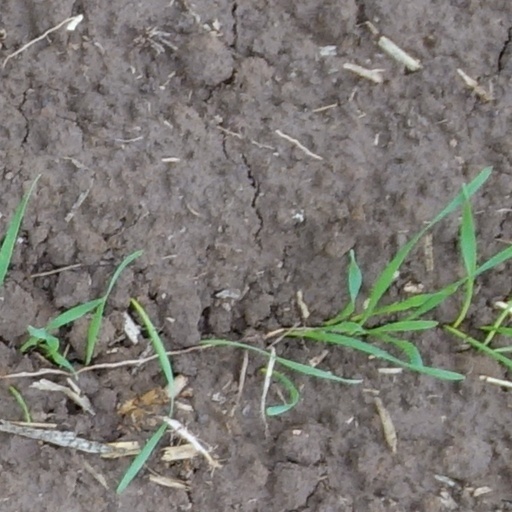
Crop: wheat